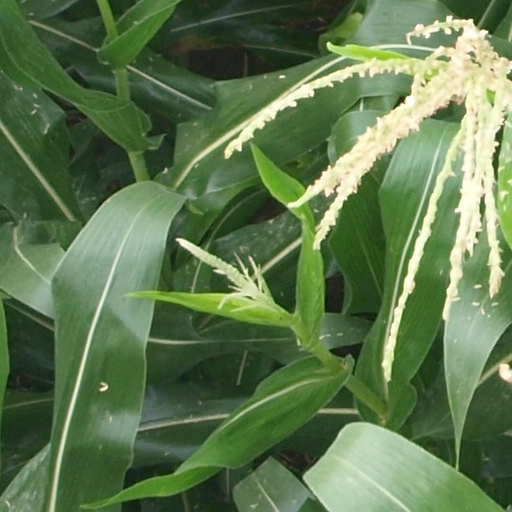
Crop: maize; corn